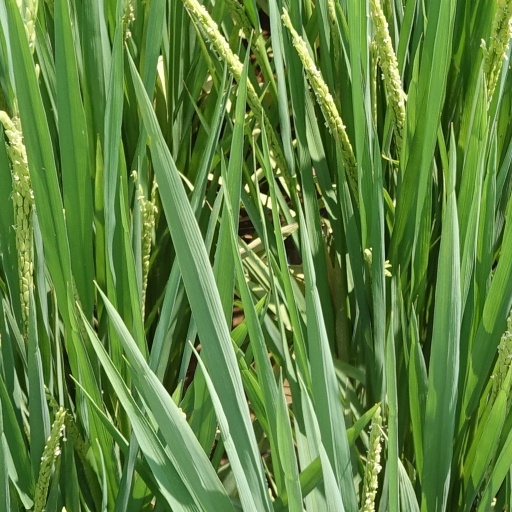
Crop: rice